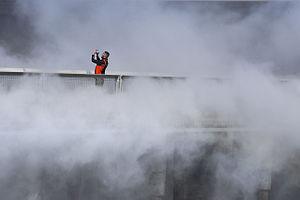
Fujiko Nakaya est une artiste japonaise, connue pour ses sculptures de brouillard.